Doctoral ring

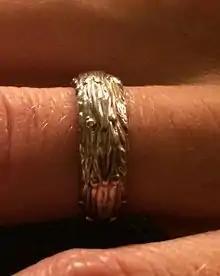
A doctoral ring made of white gold from Lund University's psychology faculty

The Norwegian universities each have a design for the doctoral ring. At NTNU (and its predecessor NTH), the ring is similar to the Swedish rings shown on this page, but the laurel berries are made of gold in reference to the engineers' ring. The doctoral rings from the universities of Oslo and Bergen have decorations resembling a harp and the family weapon of Wilhelm Frimann Koren Christie, respectively. At NHH, the ring resembles the school's logo.